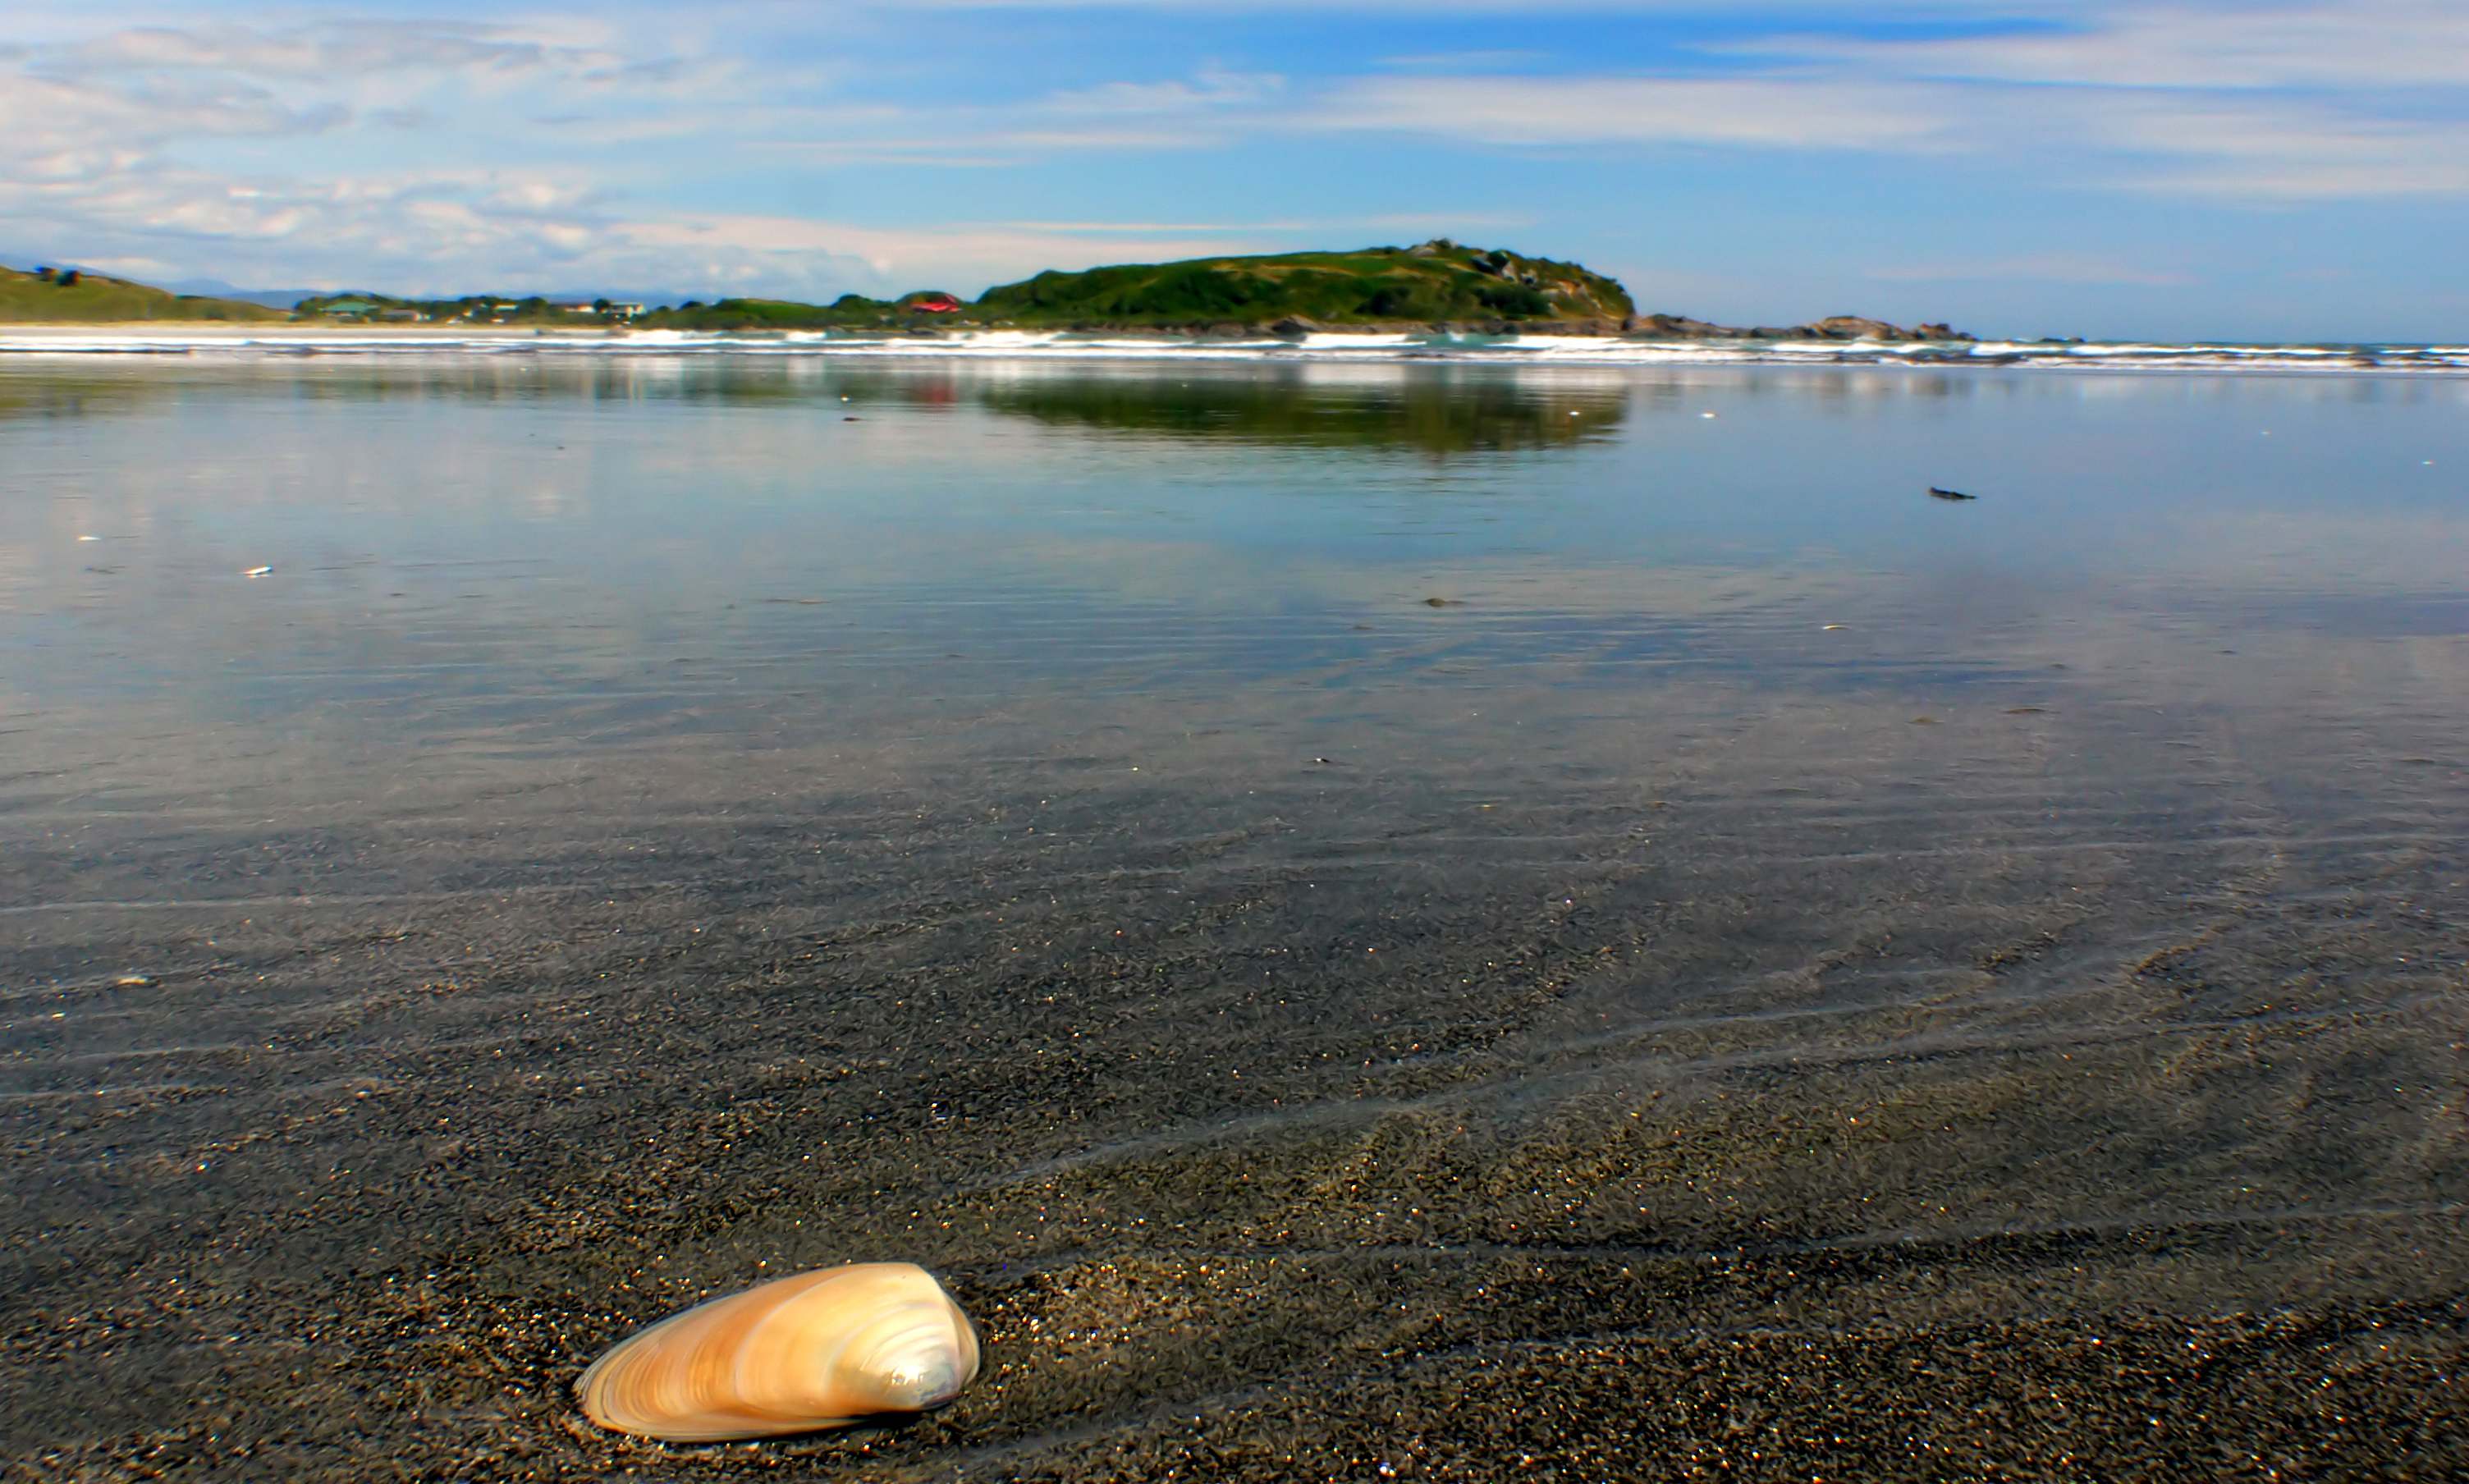
beach, landscape, sea, coast, water, nature, sand, rock, ocean, horizon, marsh, sunlight, morning, shore, lake, reflection, bay, reservoir, body of water, shells, publicdomain, wetland, habitat, loch, natural environment